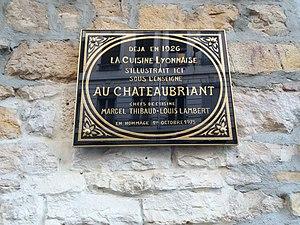
Rue Boileau
Pierre Orsi, né le 12 juillet 1939, est un cuisinier lyonnais, qui a été apprenti de Georges Bocuse, le père de Paul Bocuse.